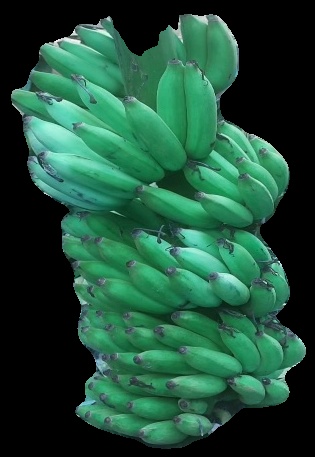
Variety: elakki-bale
Grade: grade1